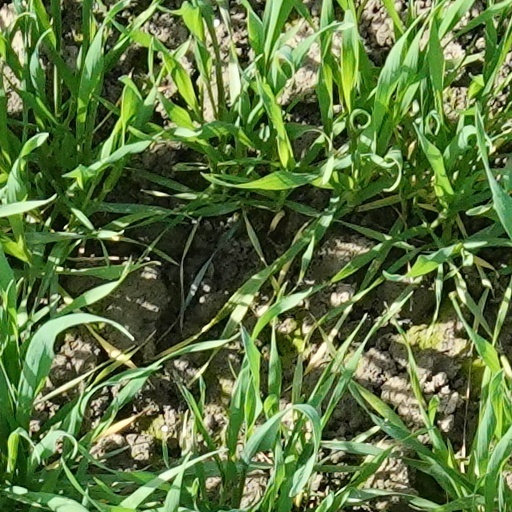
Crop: wheat